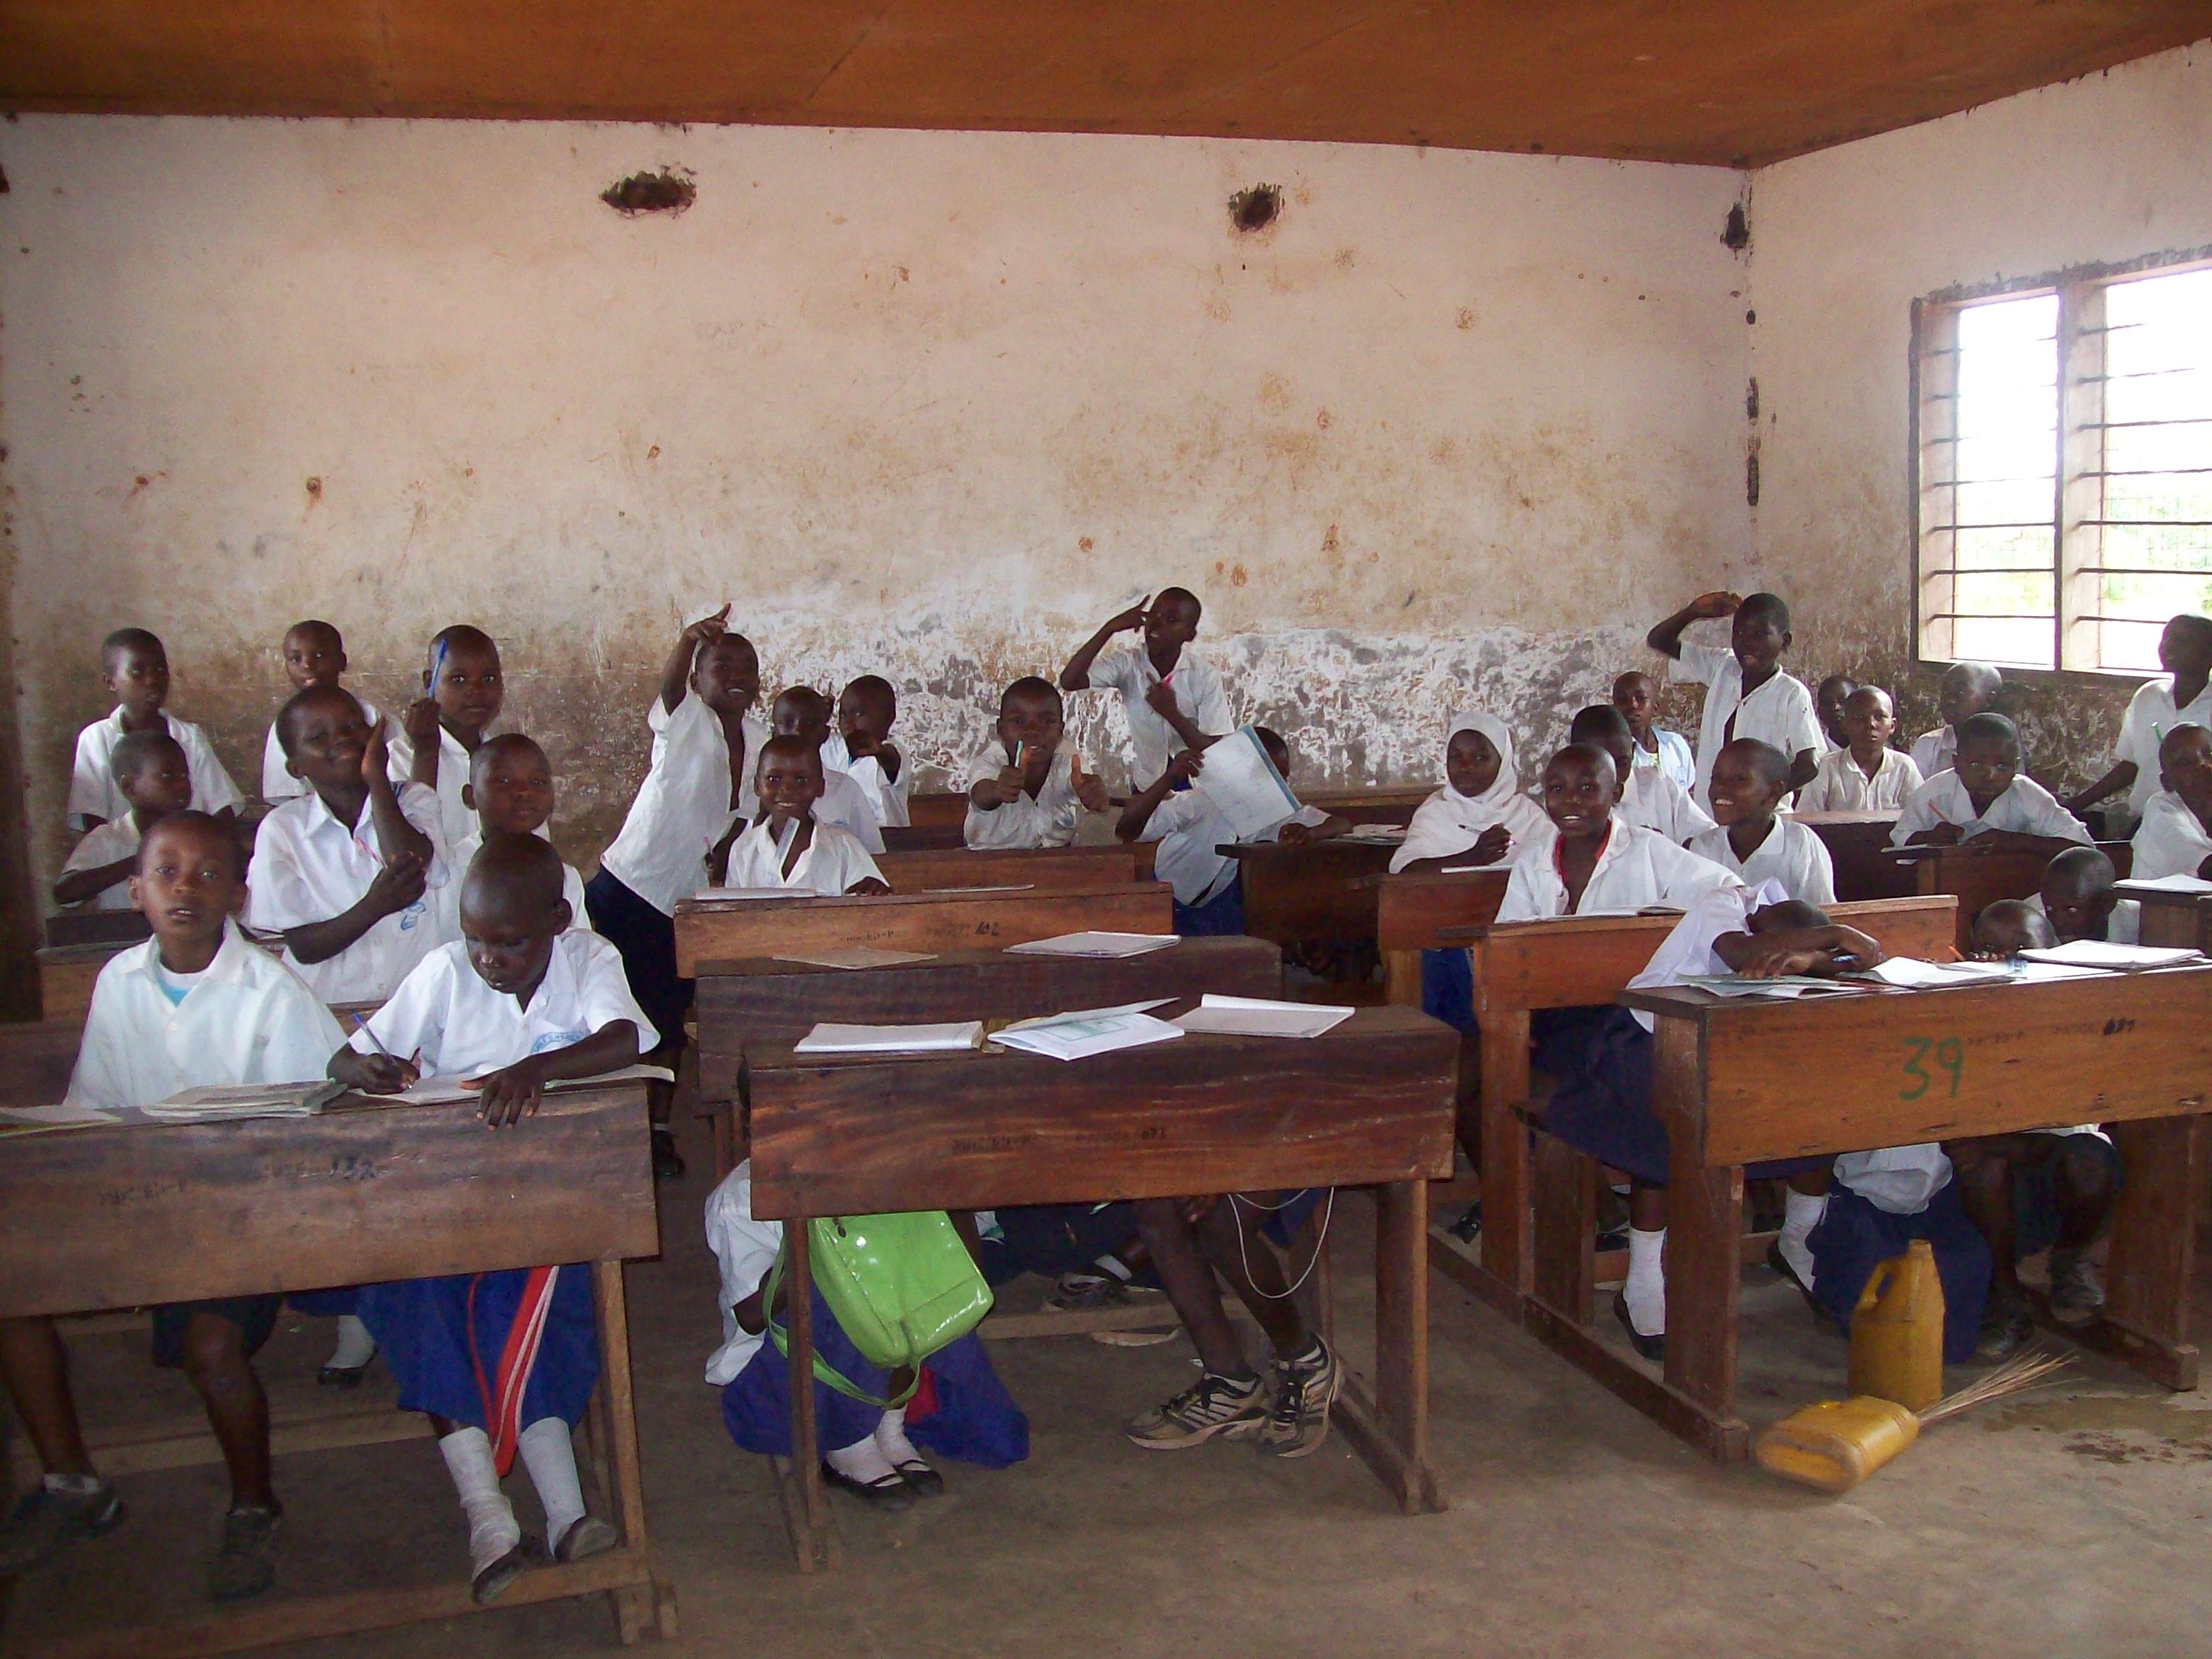
youth, africa, child, education, classroom, school, class